Alain Madelin

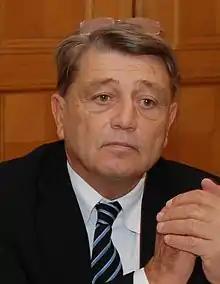
Alain Madelin in 2009

Madelin was minister of Industry in Prime Minister Jacques Chirac's cabinet from 1986 to 1988, a minister of Business in Prime Minister Édouard Balladur's cabinet from 1993 to 1995, and a minister of Economy and Finances in Prime Minister Alain Juppé's cabinet. He resigned after only three months, citing economic policy differences with Alain Juppé.